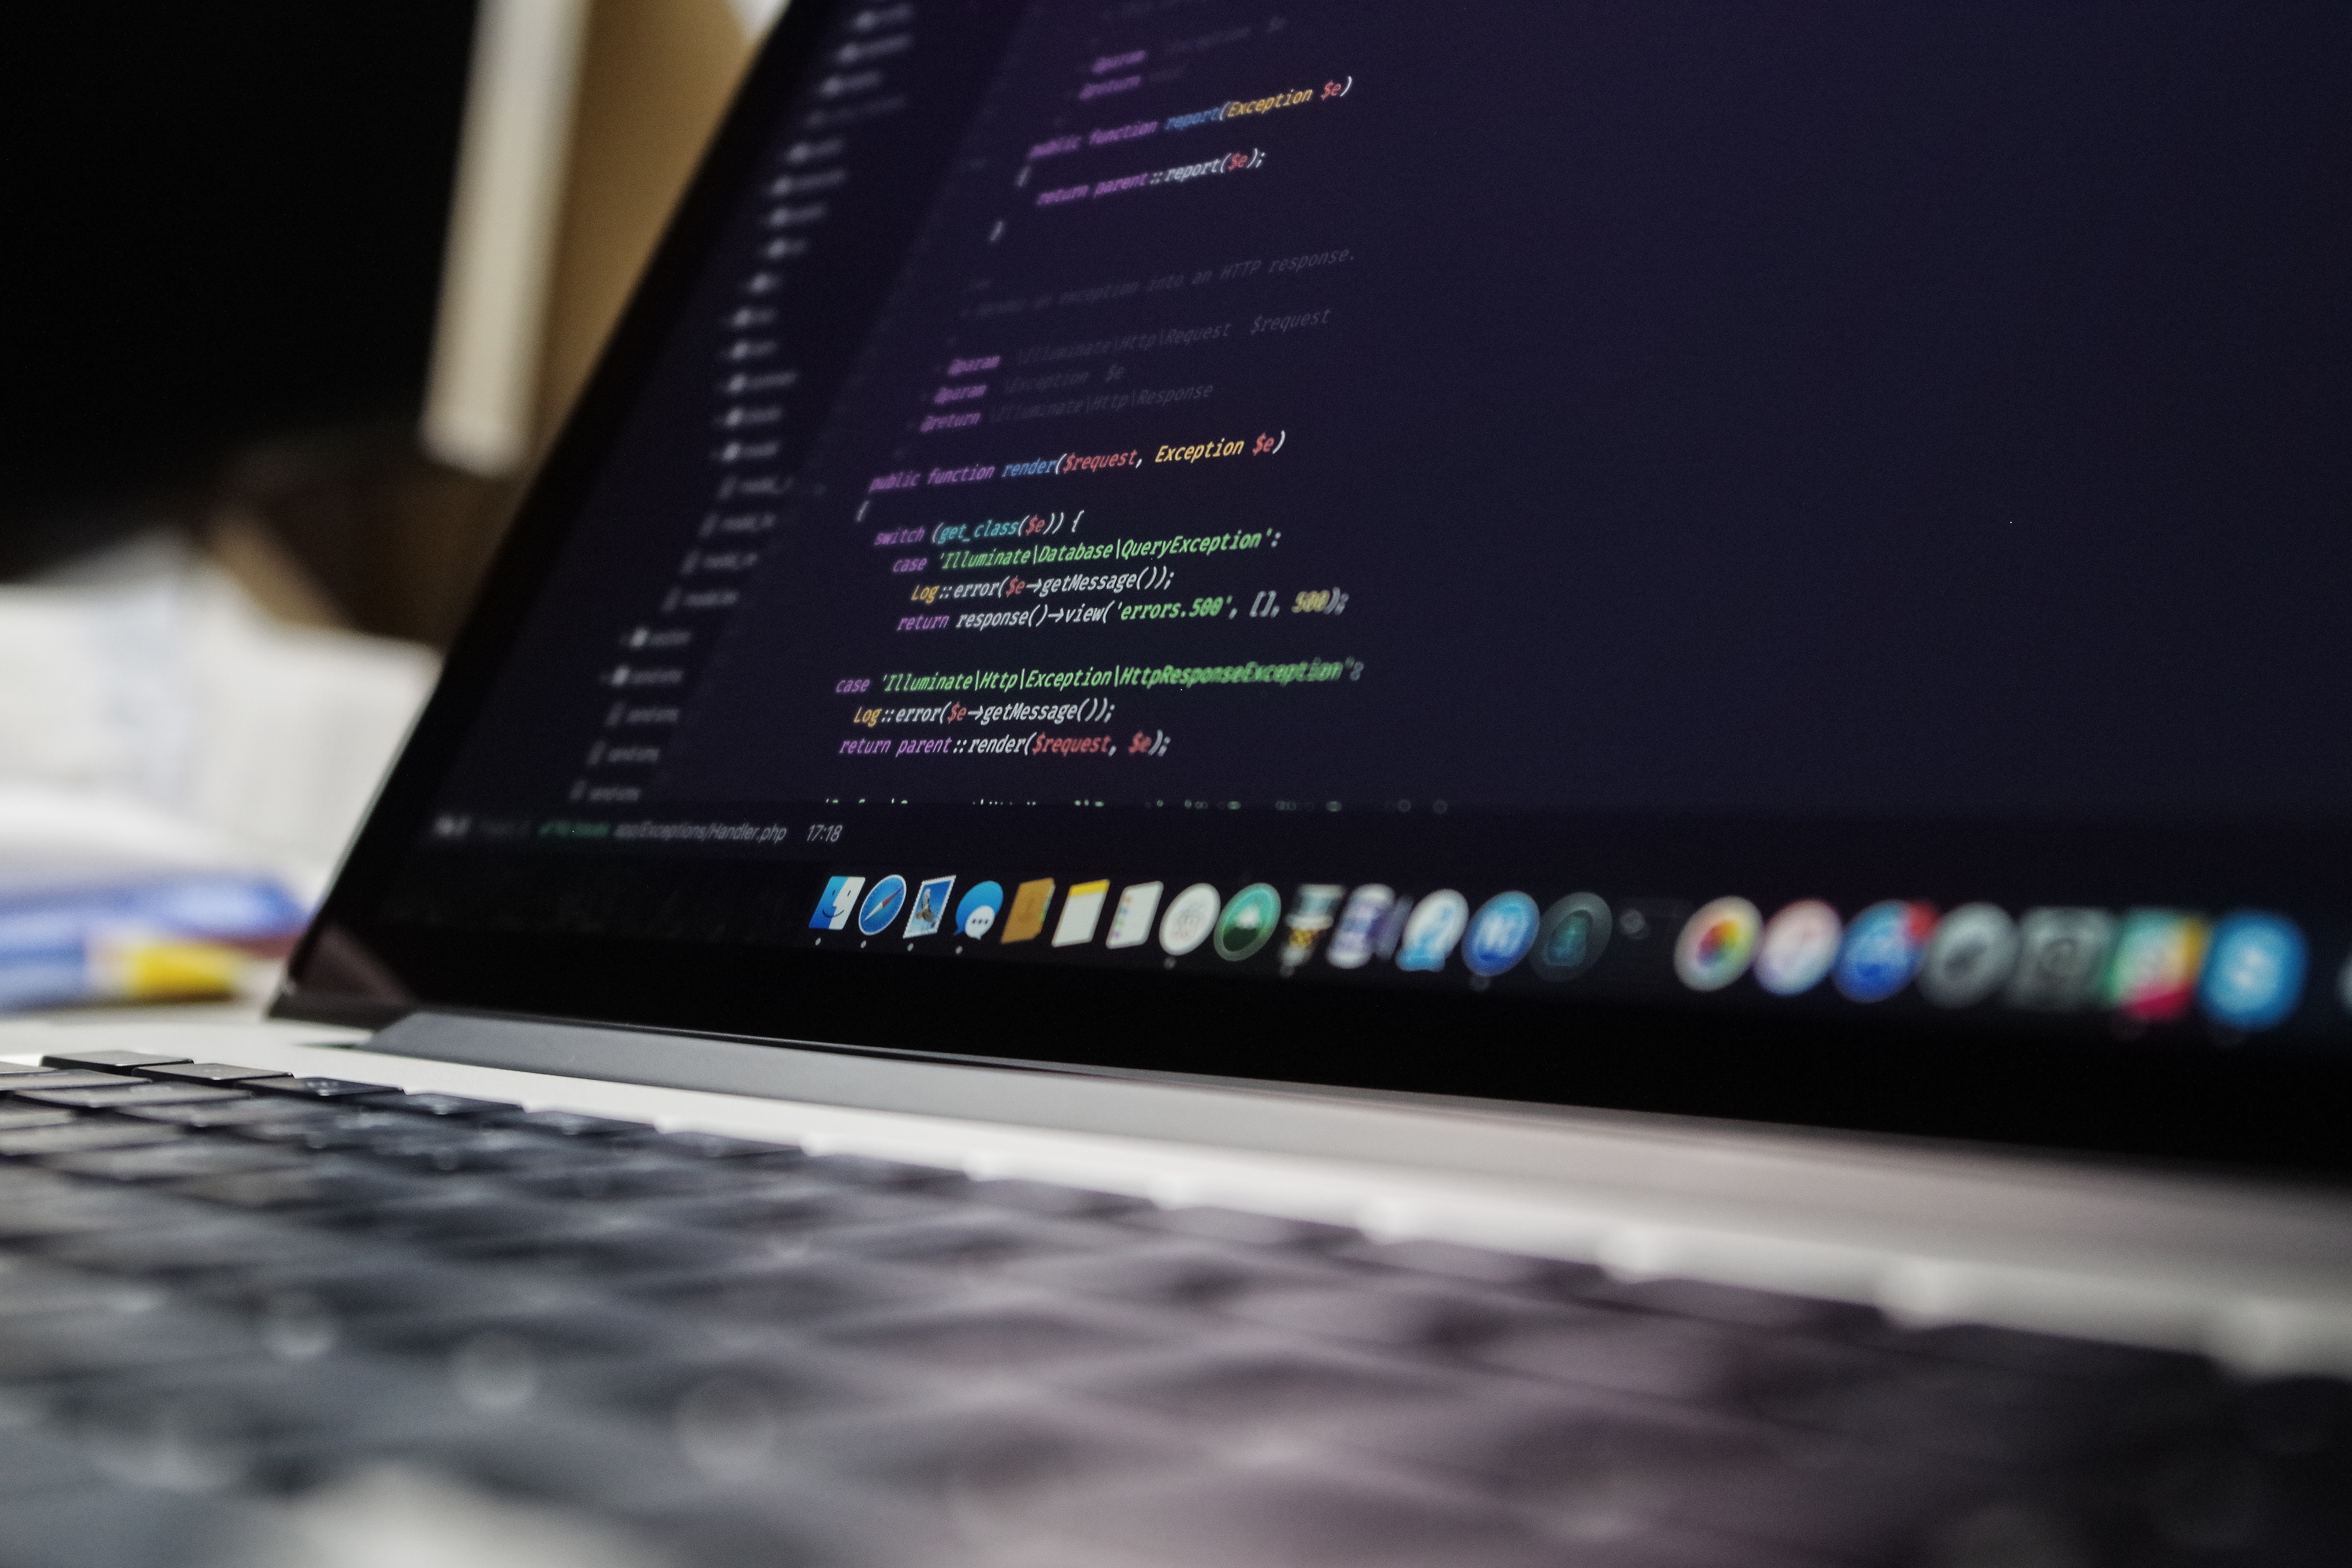
laptop, computer, macbook, screen, technology, brand, electronics, design, multimedia, screenshot, editing, personal computer, personal computer hardware, computer program, codes